UNTV

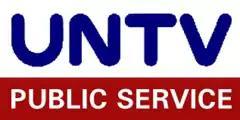
Logo of one of its program blocks after rebranding in 2016

From June 25 to 26, 2014, the network marked its tenth anniversary in the broadcast industry with a two-day UNTV Elderpowerment Expo and UNTV Rescue Summit held at the Philippine Trade Training Center (PTTC) and World Trade Center (WTC) both in Pasay; as well as the soft-relaunching of DWNU under management of UNTV-BMPI. On its last day, UNTV held the groundbreaking ceremony for the construction of UNTV Broadcast Center, a 16-storey building that will serve as its new headquarters strategically located along EDSA, in front of Ayala Land's Vertis North project and TriNoma mall, just a few meters away from its headquarters for more than a decade, the old UNTV building, the lot formerly occupied by "Kamanggagawa Foundation"'s Transient Home.